Schinkelbuurt

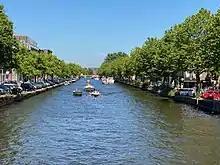

The Schinkel is a small channeled river in Amsterdam. The river runs from the Overtoomse Sluis to Nieuwe Meer. In 1413, as an extension of the Schinkel, the Kostverlorenvaart was dug in the direction of the IJ bay. In 1875, a connection was made with the IJ via the canals Kattensloot, Singelgracht and the Westerkanaal, creating a waterway between Nieuwe Meer and the IJ.